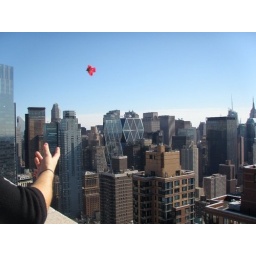
On a roof top, I took a picture of this person throwing a flower. Took place in NYC.